Boom! Boom! The World vs. Boris Becker

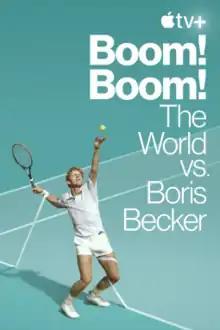
Official release poster

Boom! Boom! The World vs. Boris Becker is a 2023 documentary film by Alex Gibney. It details the life of troubled tennis champion Boris Becker including exclusive access to three years of his life up to his incarceration in the United Kingdom in April 2022. It is a co-production between Ventureland and Jigsaw Productions, with financing from Lorton Entertainment. The first part premiered at the 2023 Berlin Film Festival on 19 February 2023. The film was released in two parts on Apple TV+ from April 7, 2023.